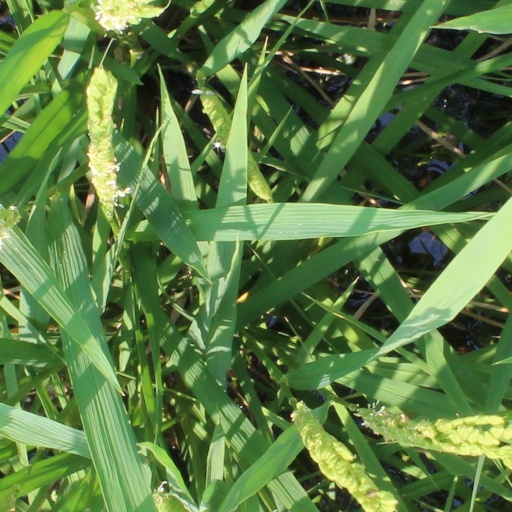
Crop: rice